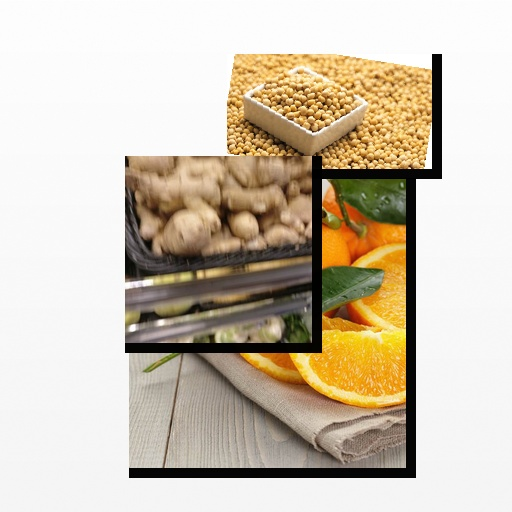
Food items: soybean, orange, ginger